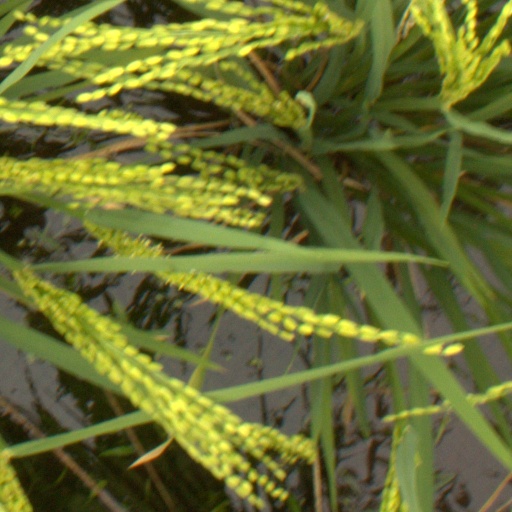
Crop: rice